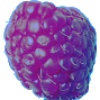
Label: Raspberry 1